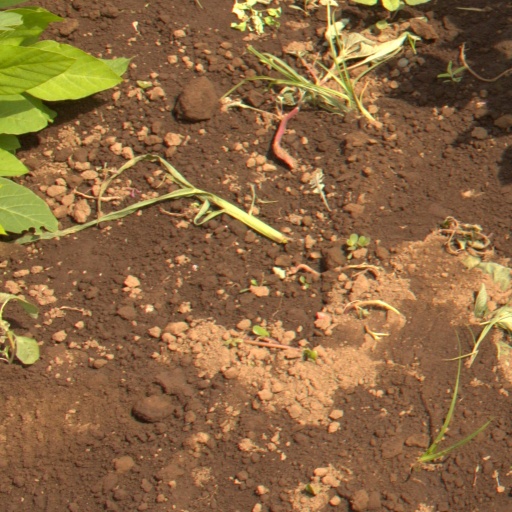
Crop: soybean